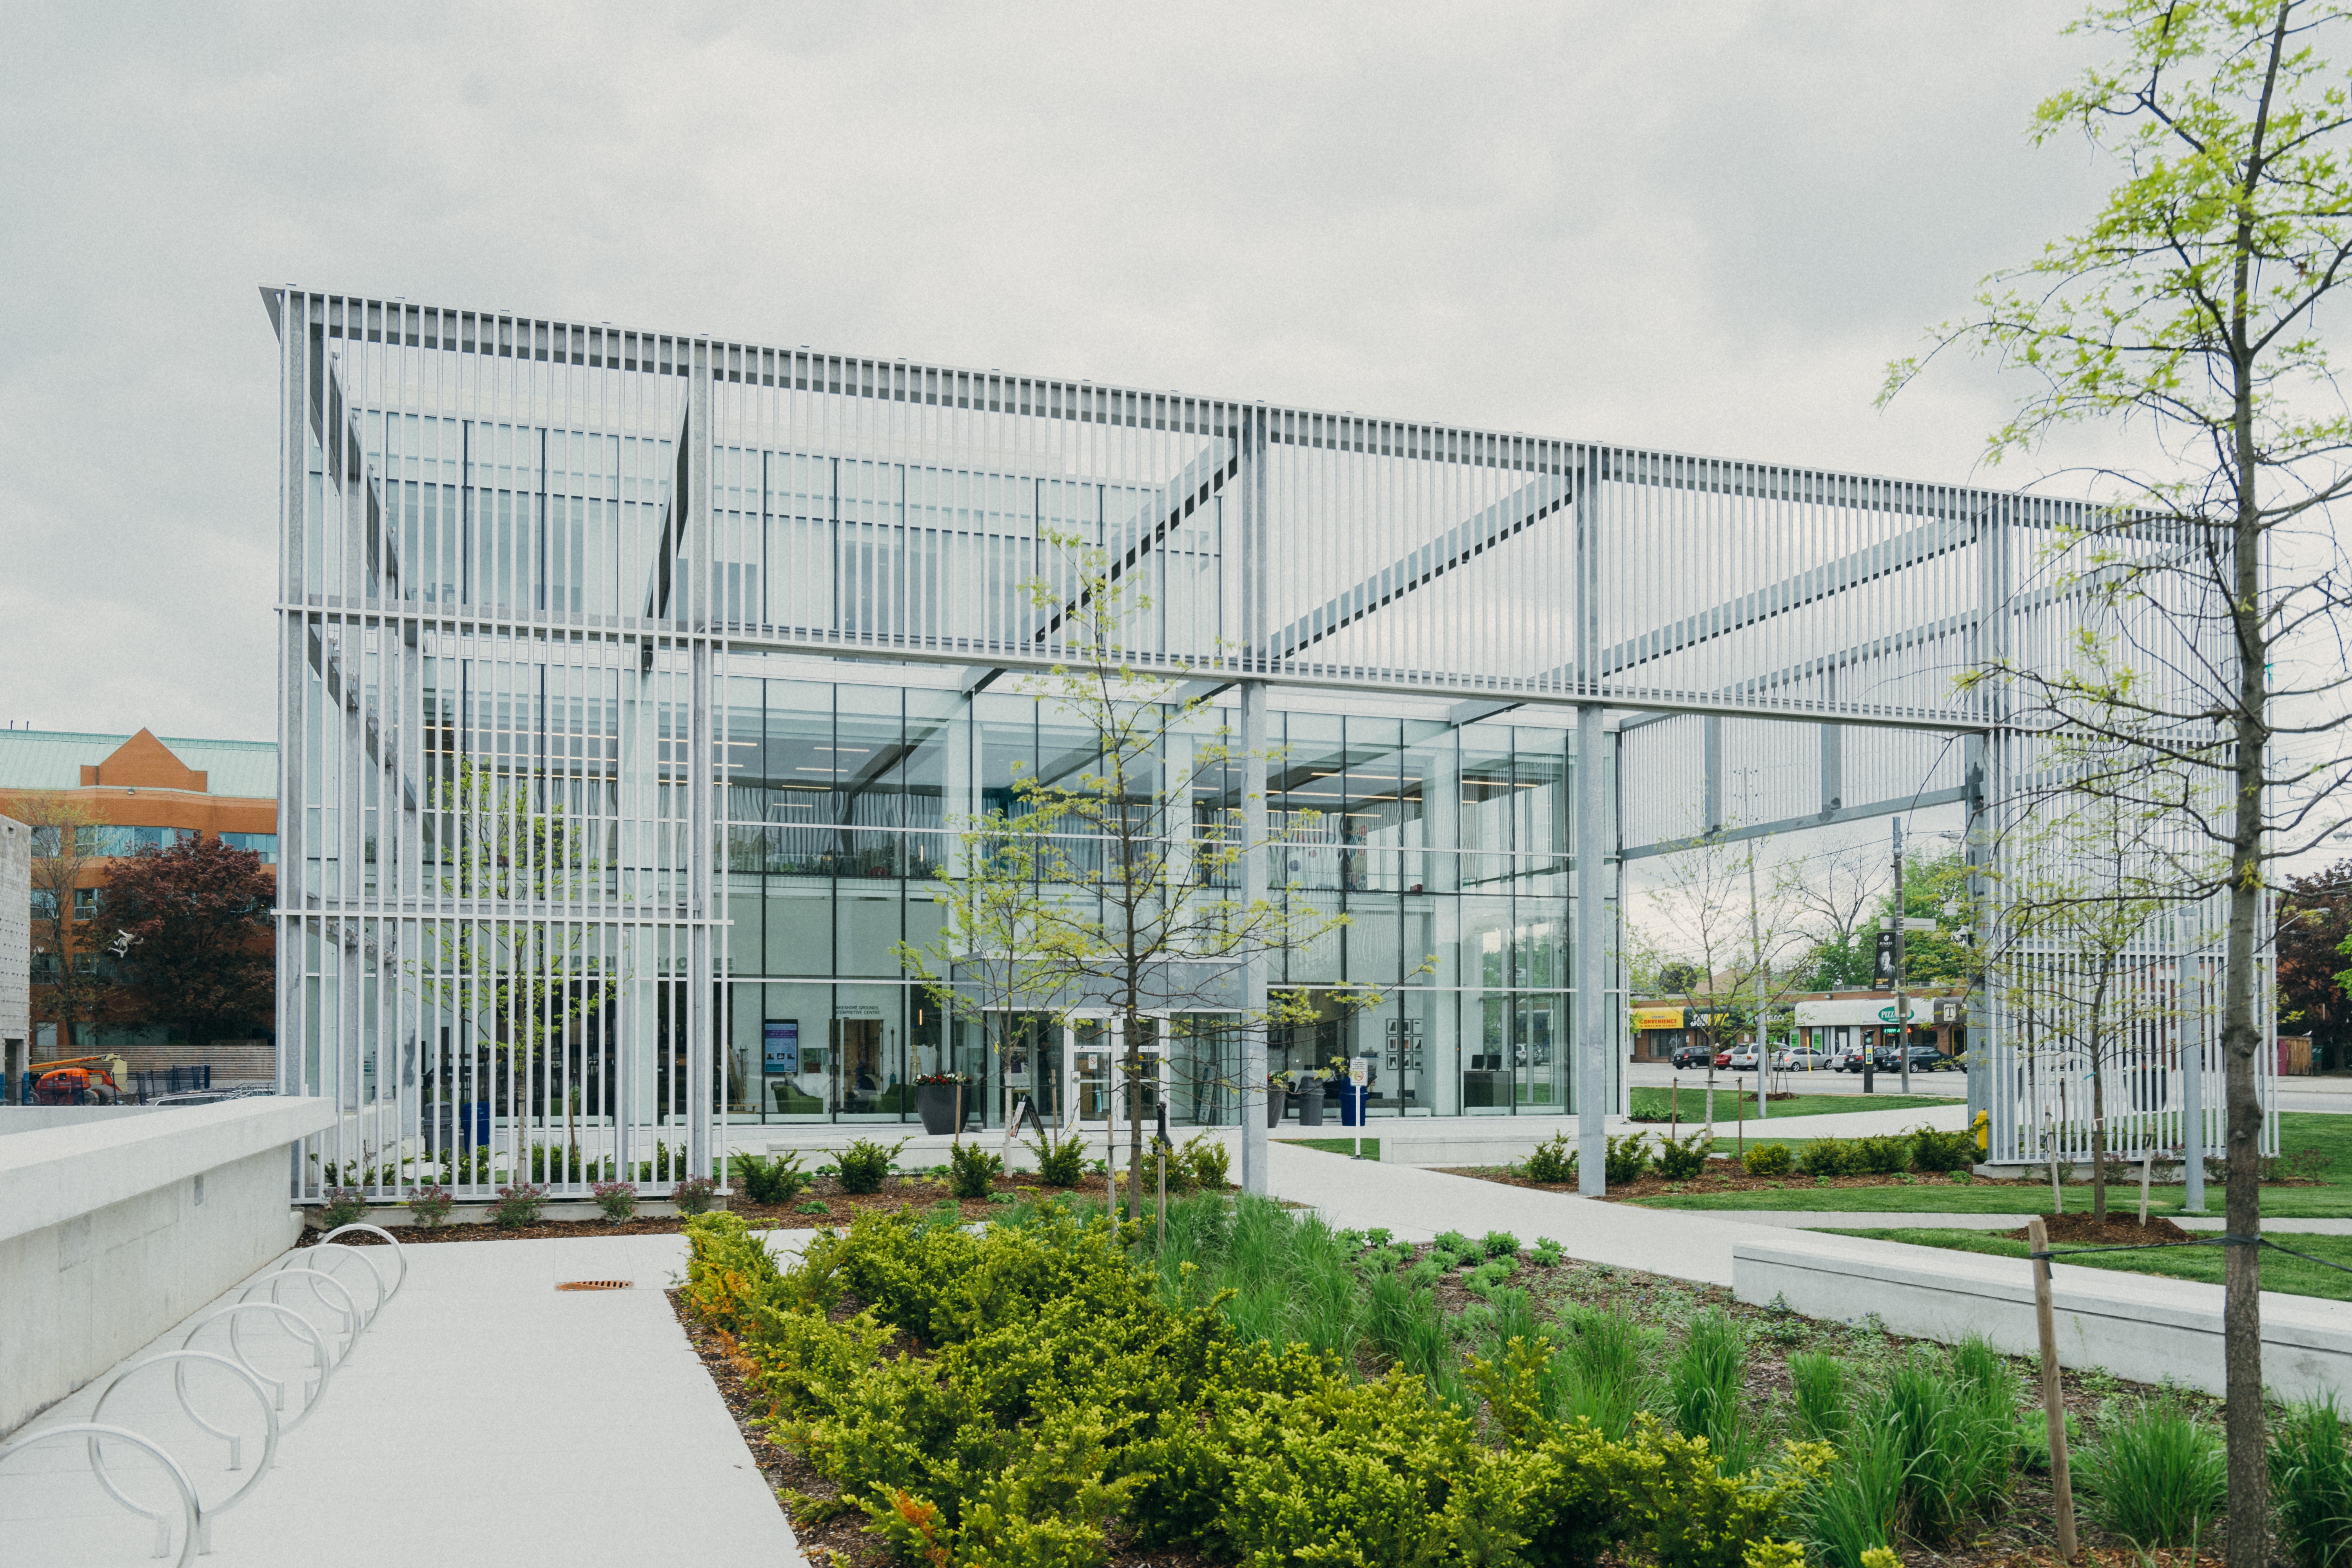
architecture, facade, professional, greenhouse, pavilion, orangery, headquarters, real estate, outdoor structure